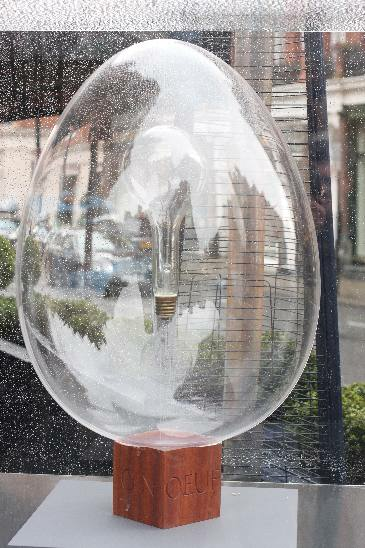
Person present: No